Answer in natural language. Considering the relative positions, where is lowpoly bed with brown blanket with respect to abstract painting in a black frame? Choose between the following options: left or right
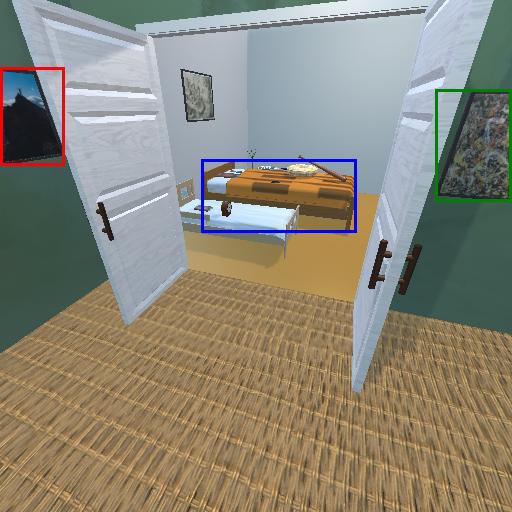
<answer>left</answer>